Oath

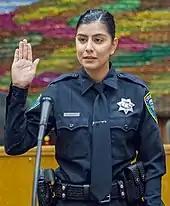
A new police officer in the US being sworn in, 2018

In the modern law, oaths are made by a witness to a court of law before giving testimony and usually by a newly appointed government officer to the people of a state before taking office. However, in both of those cases, an affirmation can usually be replaced with a written statement, only if the author swears the statement is true. This statement is called an "affidavit". This is in contrast to a statutory declaration, where no sworn oath or affirmation is involved. The oath given to support an affidavit is frequently administered by a notary, who will certify the giving of the oath by affixing her or his seal to the document. Willfully delivering a false oath (or affirmation) is the crime of perjury.